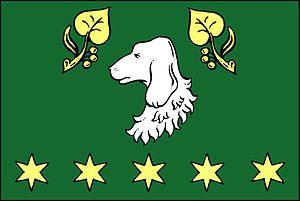
Ohaře est une commune du district de Kolín, dans la région de Bohême-Centrale, en République tchèque. Sa population s'élevait à 297 habitants en 2020.